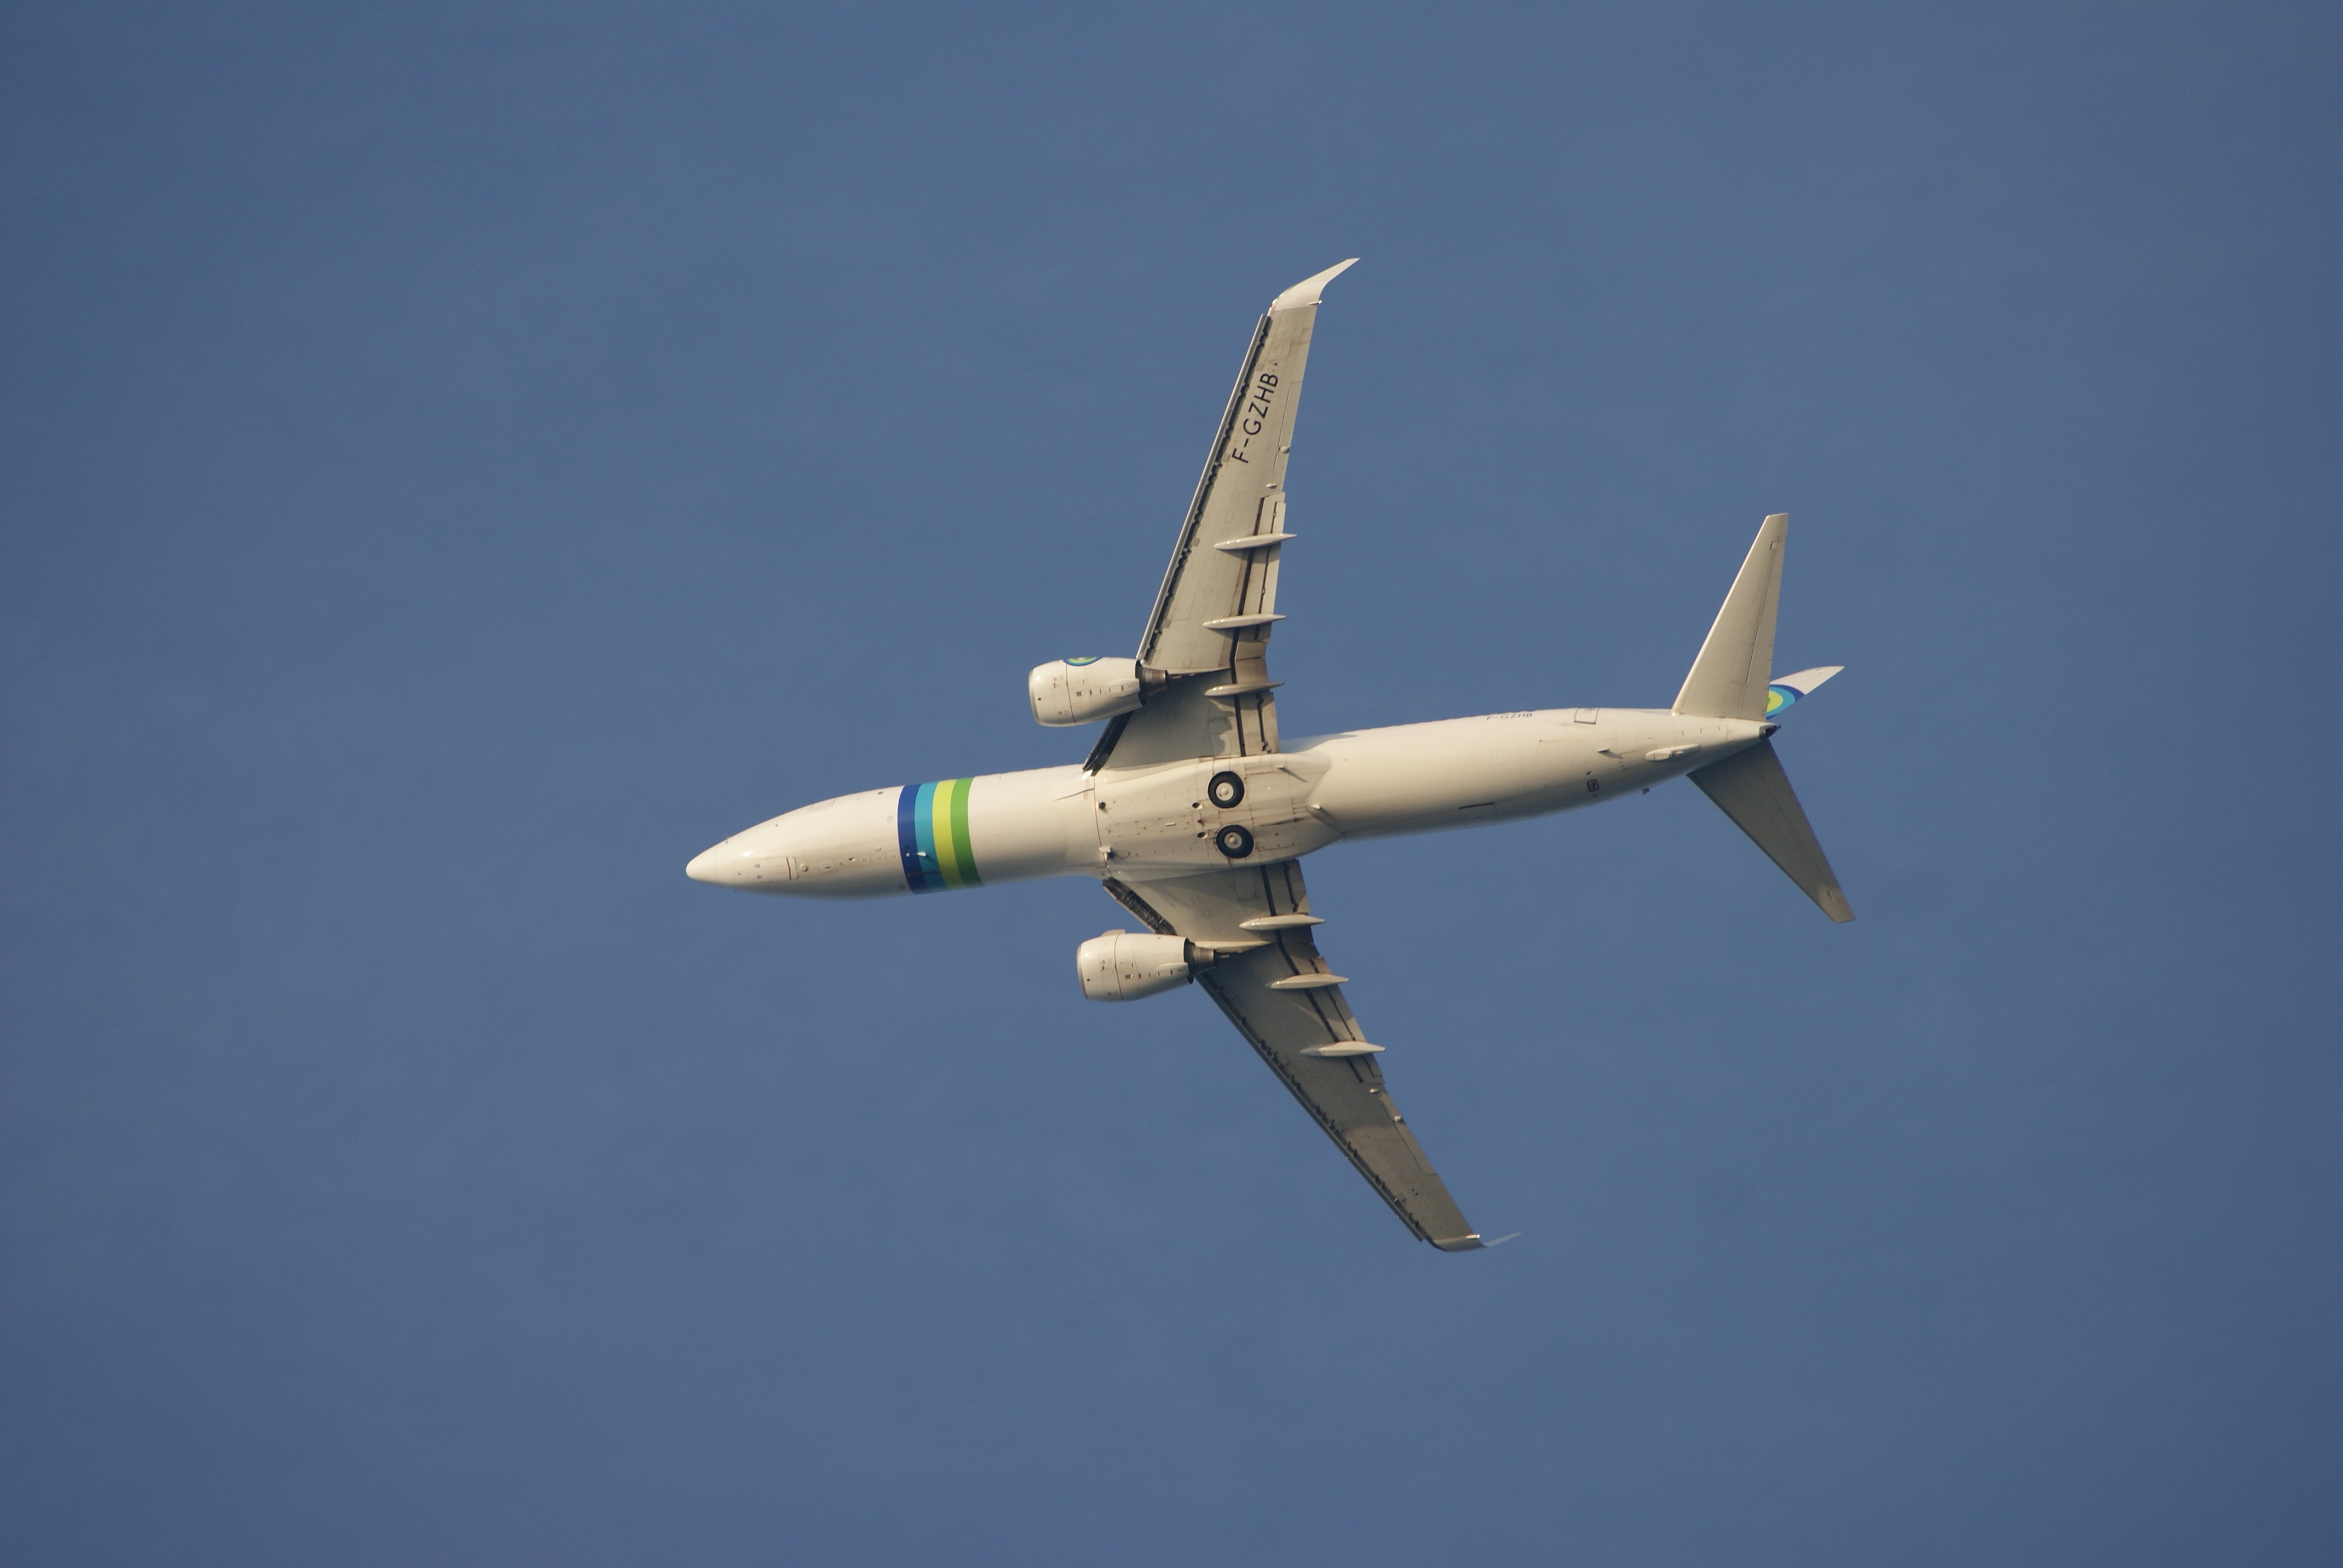
wing, sky, airplane, aircraft, vehicle, airline, aviation, flight, start, airliner, wings, motors, landing, boeing, takeoff, the plane, air force, jet aircraft, boeing 777, airfare, fighter aircraft, air travel, atmosphere of earth, wide body aircraft, aircraft engine